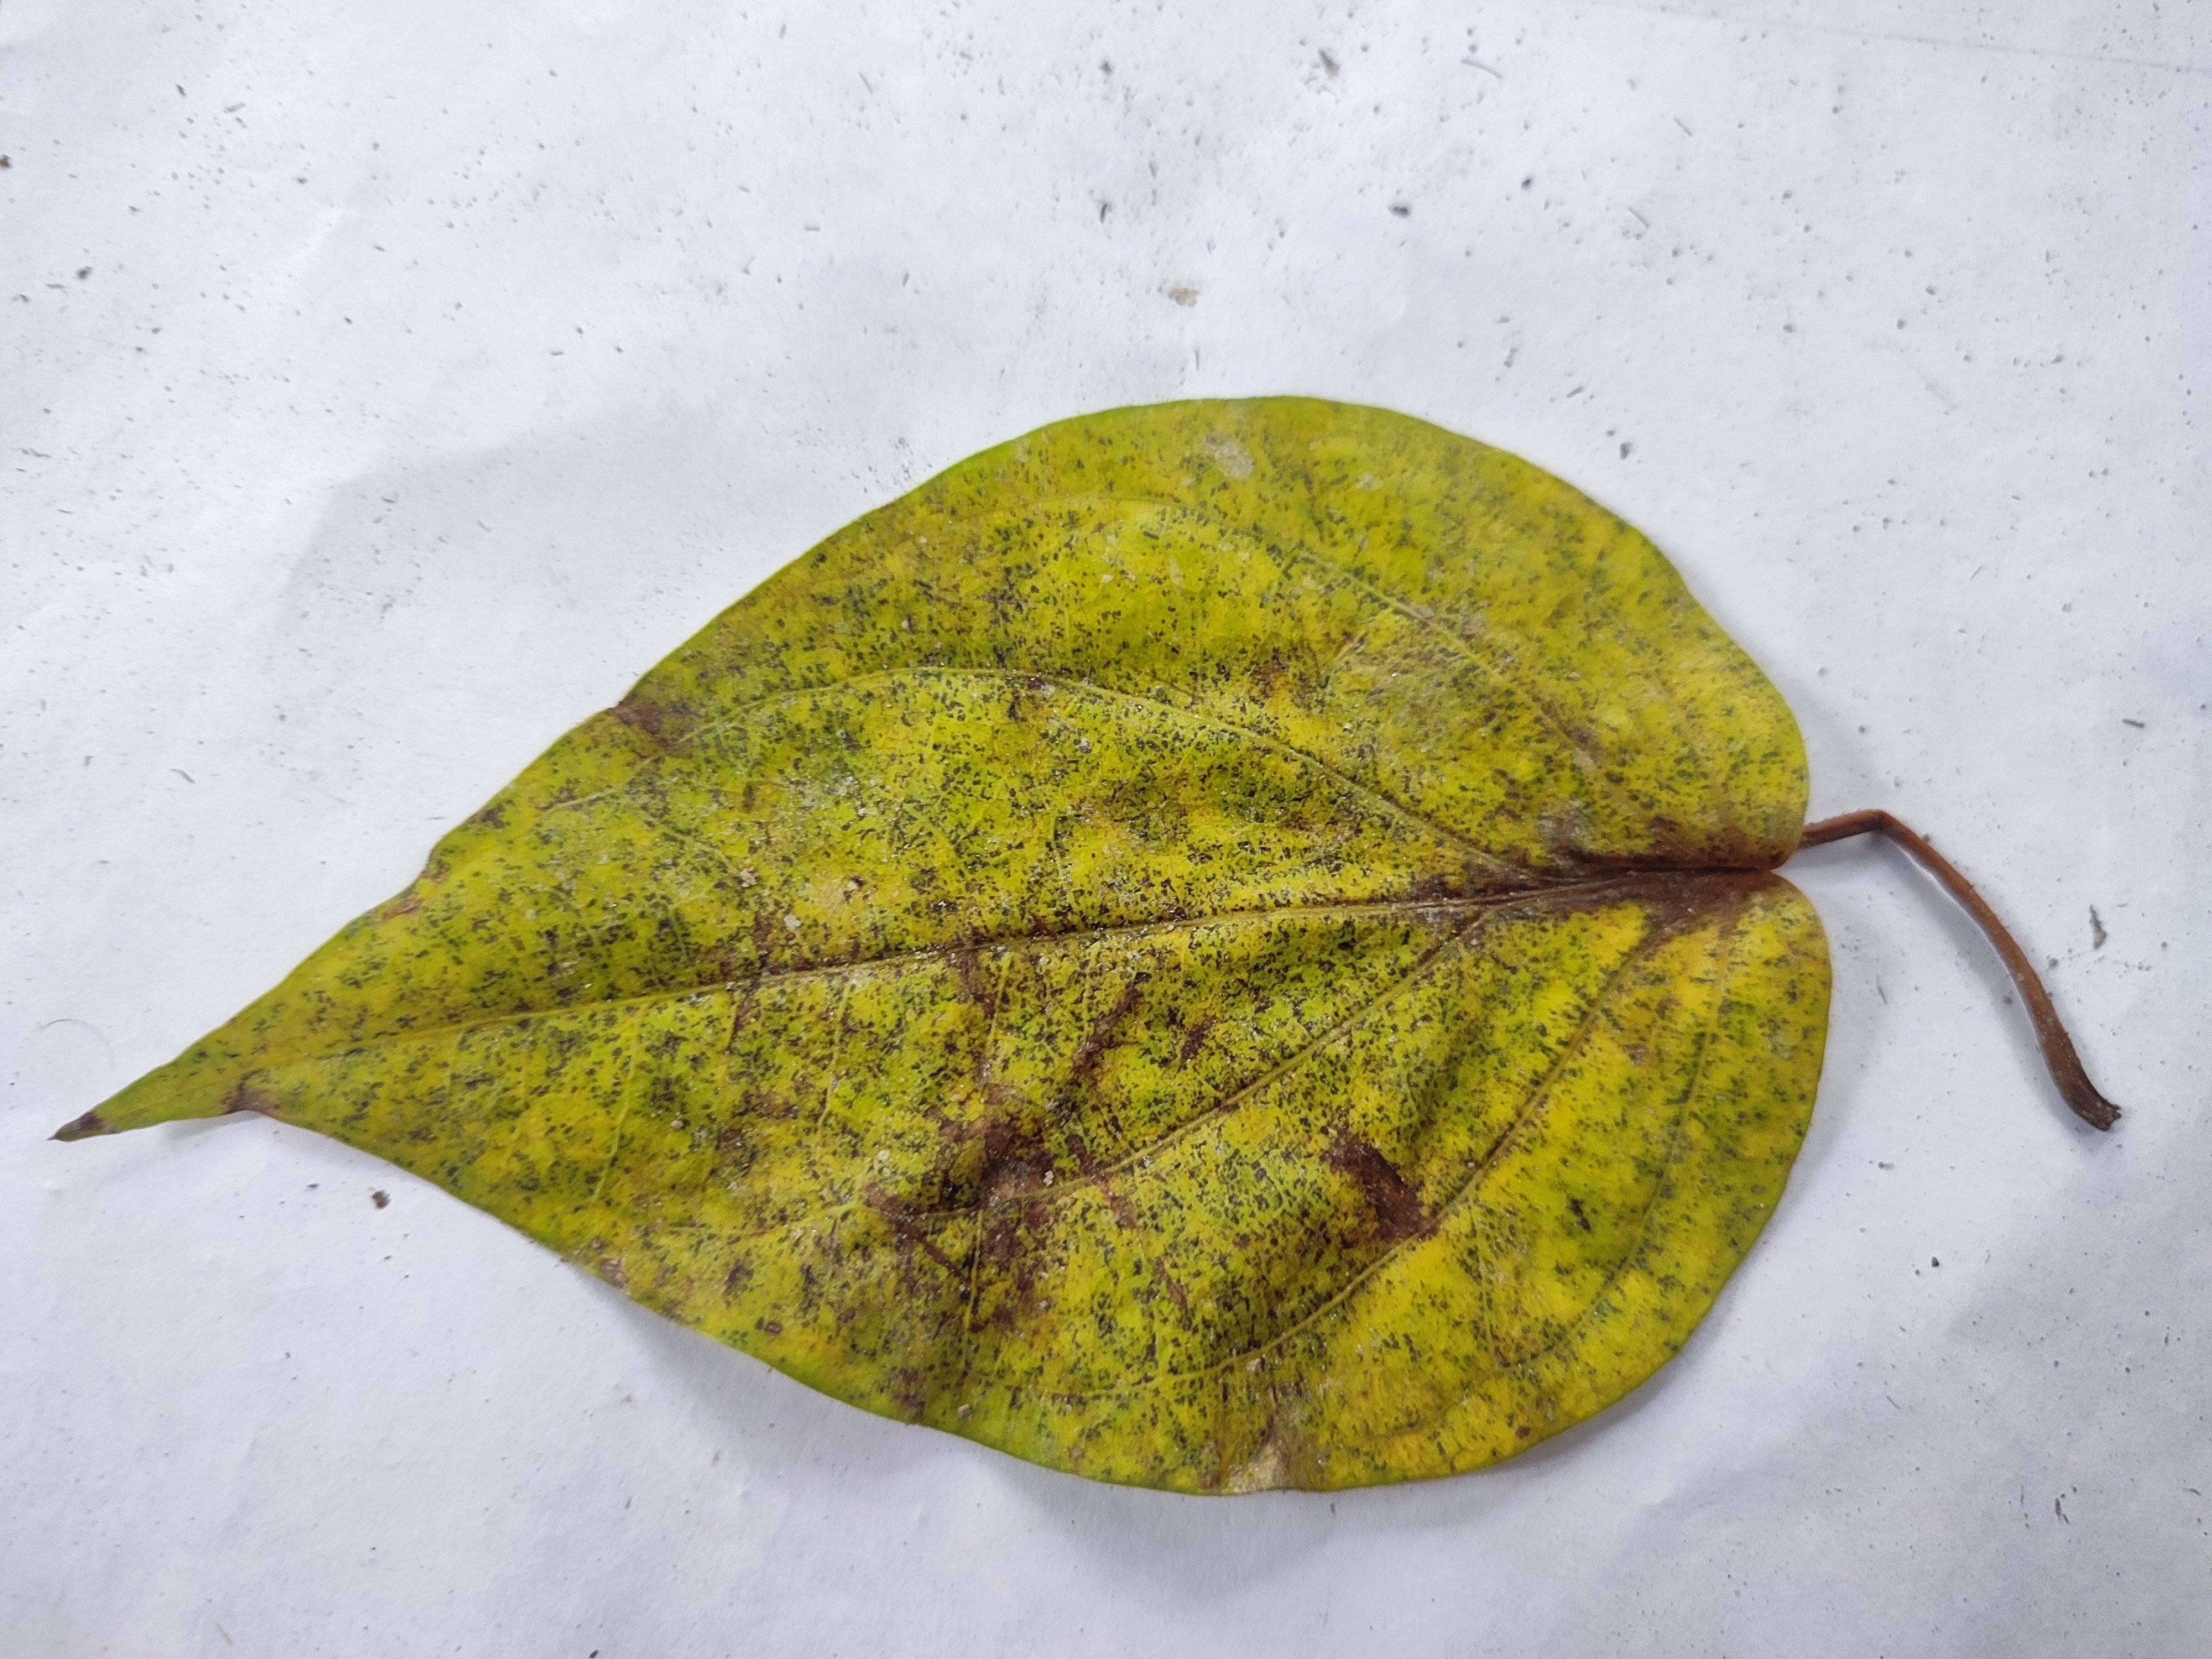
Label: Dried_Leaf